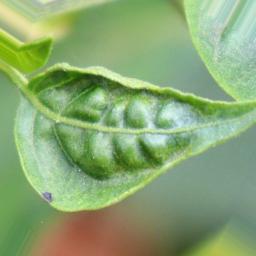
Label: mites_and_trips